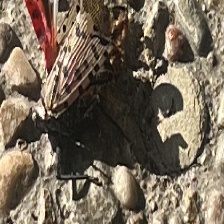
Label: has_lanternfly